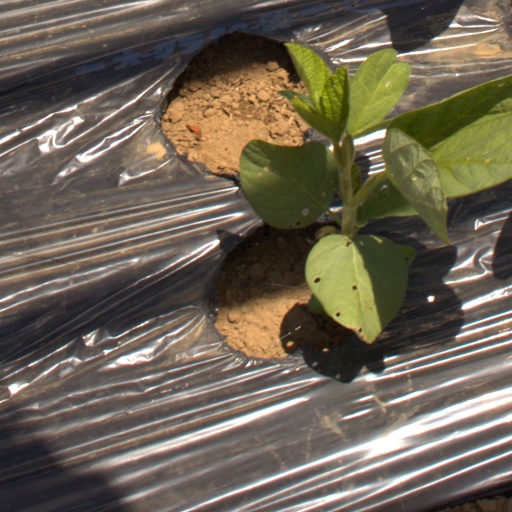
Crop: Jerusalem artichoke